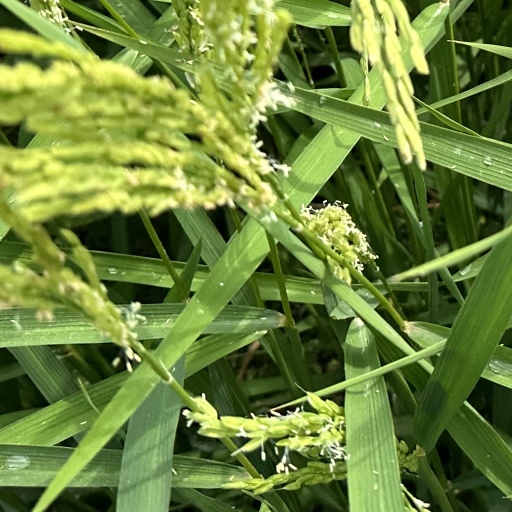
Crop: rice